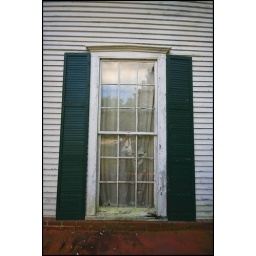
me in old house window 244/365